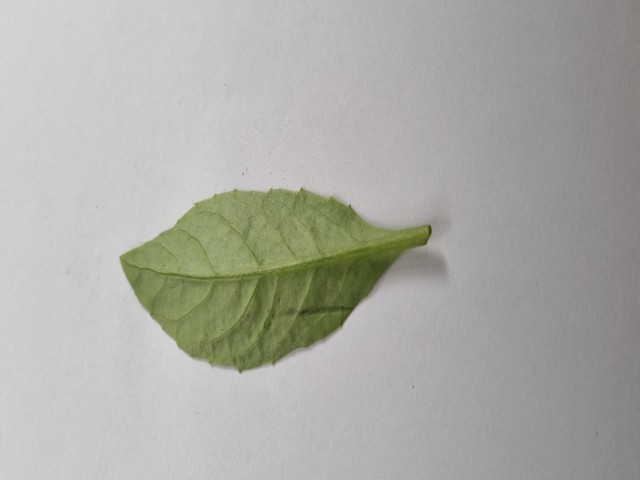
Plant: gainura